Gary Canning

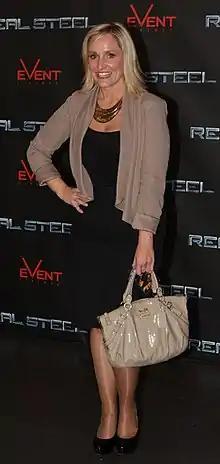
In 2016, Gary ends his relationship with Terese to reconcile with his former partner Brooke Butler, played by Fifi Box ("pictured").

Gary and Terese continue to get closer, and Sheila attempts to give him advice on how to win Terese over. Instead, Gary bonds with Terese over parental challenges and she invites him to have coffee with her. Gary tells Terese how he would seduce and kiss her, which gets Terese "all hot and bothered." But she worries about Gary's past and her reputation, and decides that their relationship should stay professional. However, she later kisses him, and he kisses her back. Terese is adamant their relationship should stay a secret and Gary agrees to respect her wishes. When Terese learns the man who was responsible for her son's death has been released from jail, she turns to Gary for support. They soon share a kiss, which Paul witnesses. Shortly before the Canning family's appearance on "Family Feud", Xanthe accidentally reveals that Gary is dating Terese. An argument between Sheila and Gary plays out in front of the cameras. Sheila is "furious" with the news, as Terese is her boss. Not long after, Xanthe's mother Brooke Butler (Fifi Box) comes to Erinsborough. She grows jealous of Gary's relationship with Terese, and she pretends that she still has feelings for Gary.